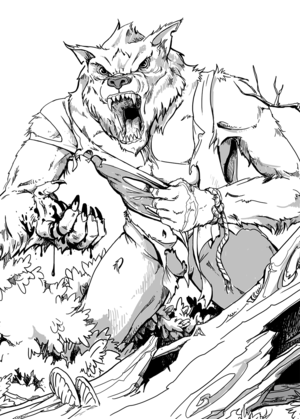
Les lycanthropes sont des personnages de fiction récurrents dans toutes les formes d’art modernes, en particulier au cinéma et dans la littérature. Les œuvres littéraires appartiennent majoritairement aux littératures de l'imaginaire.
Cette liste des monstres de jeu de rôle recense les créatures imaginaires présentes dans une majorité de jeux de rôle quelle que soit leur forme, pour peu qu'ils ne soient pas originaires de la littérature, du cinéma, de la télévision ou des jeux vidéo, ces créatures étant elles détaillés dans les listes suivantes :